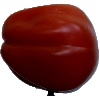
Label: tomato_heart